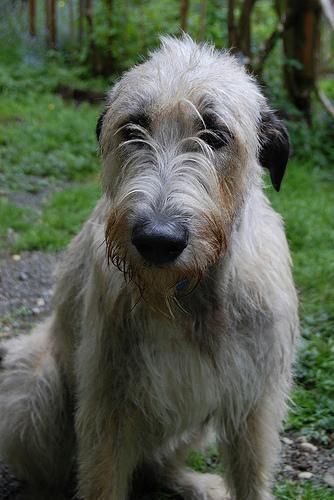
Irish_wolfhound